Rootha Na Karo

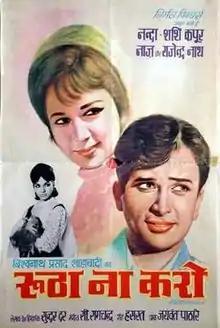
Release Poster

Rootha Na Karo is a 1970 Bollywood drama directed by Sunder Dar and produced by Bishwanath Prasad Shahabadi. The film stars Shashi Kapoor and Nanda in lead roles.